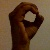
The image shows a hand gesture representing the letter 'O' in Indian Sign Language.